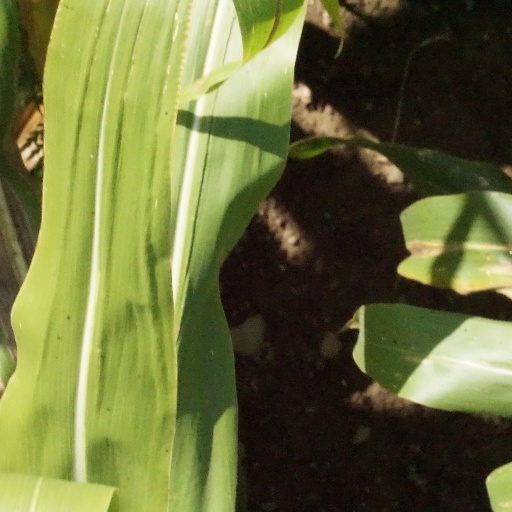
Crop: maize; corn